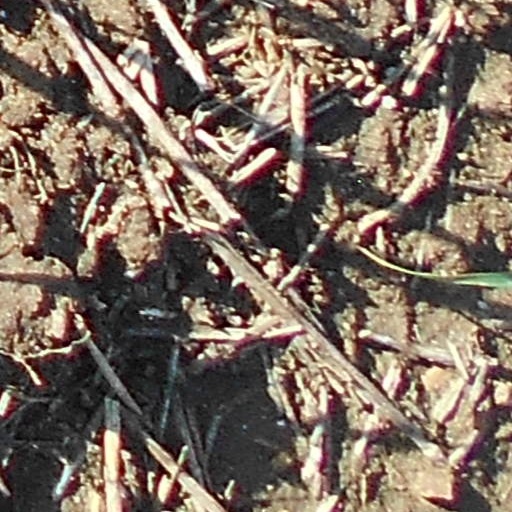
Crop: wheat